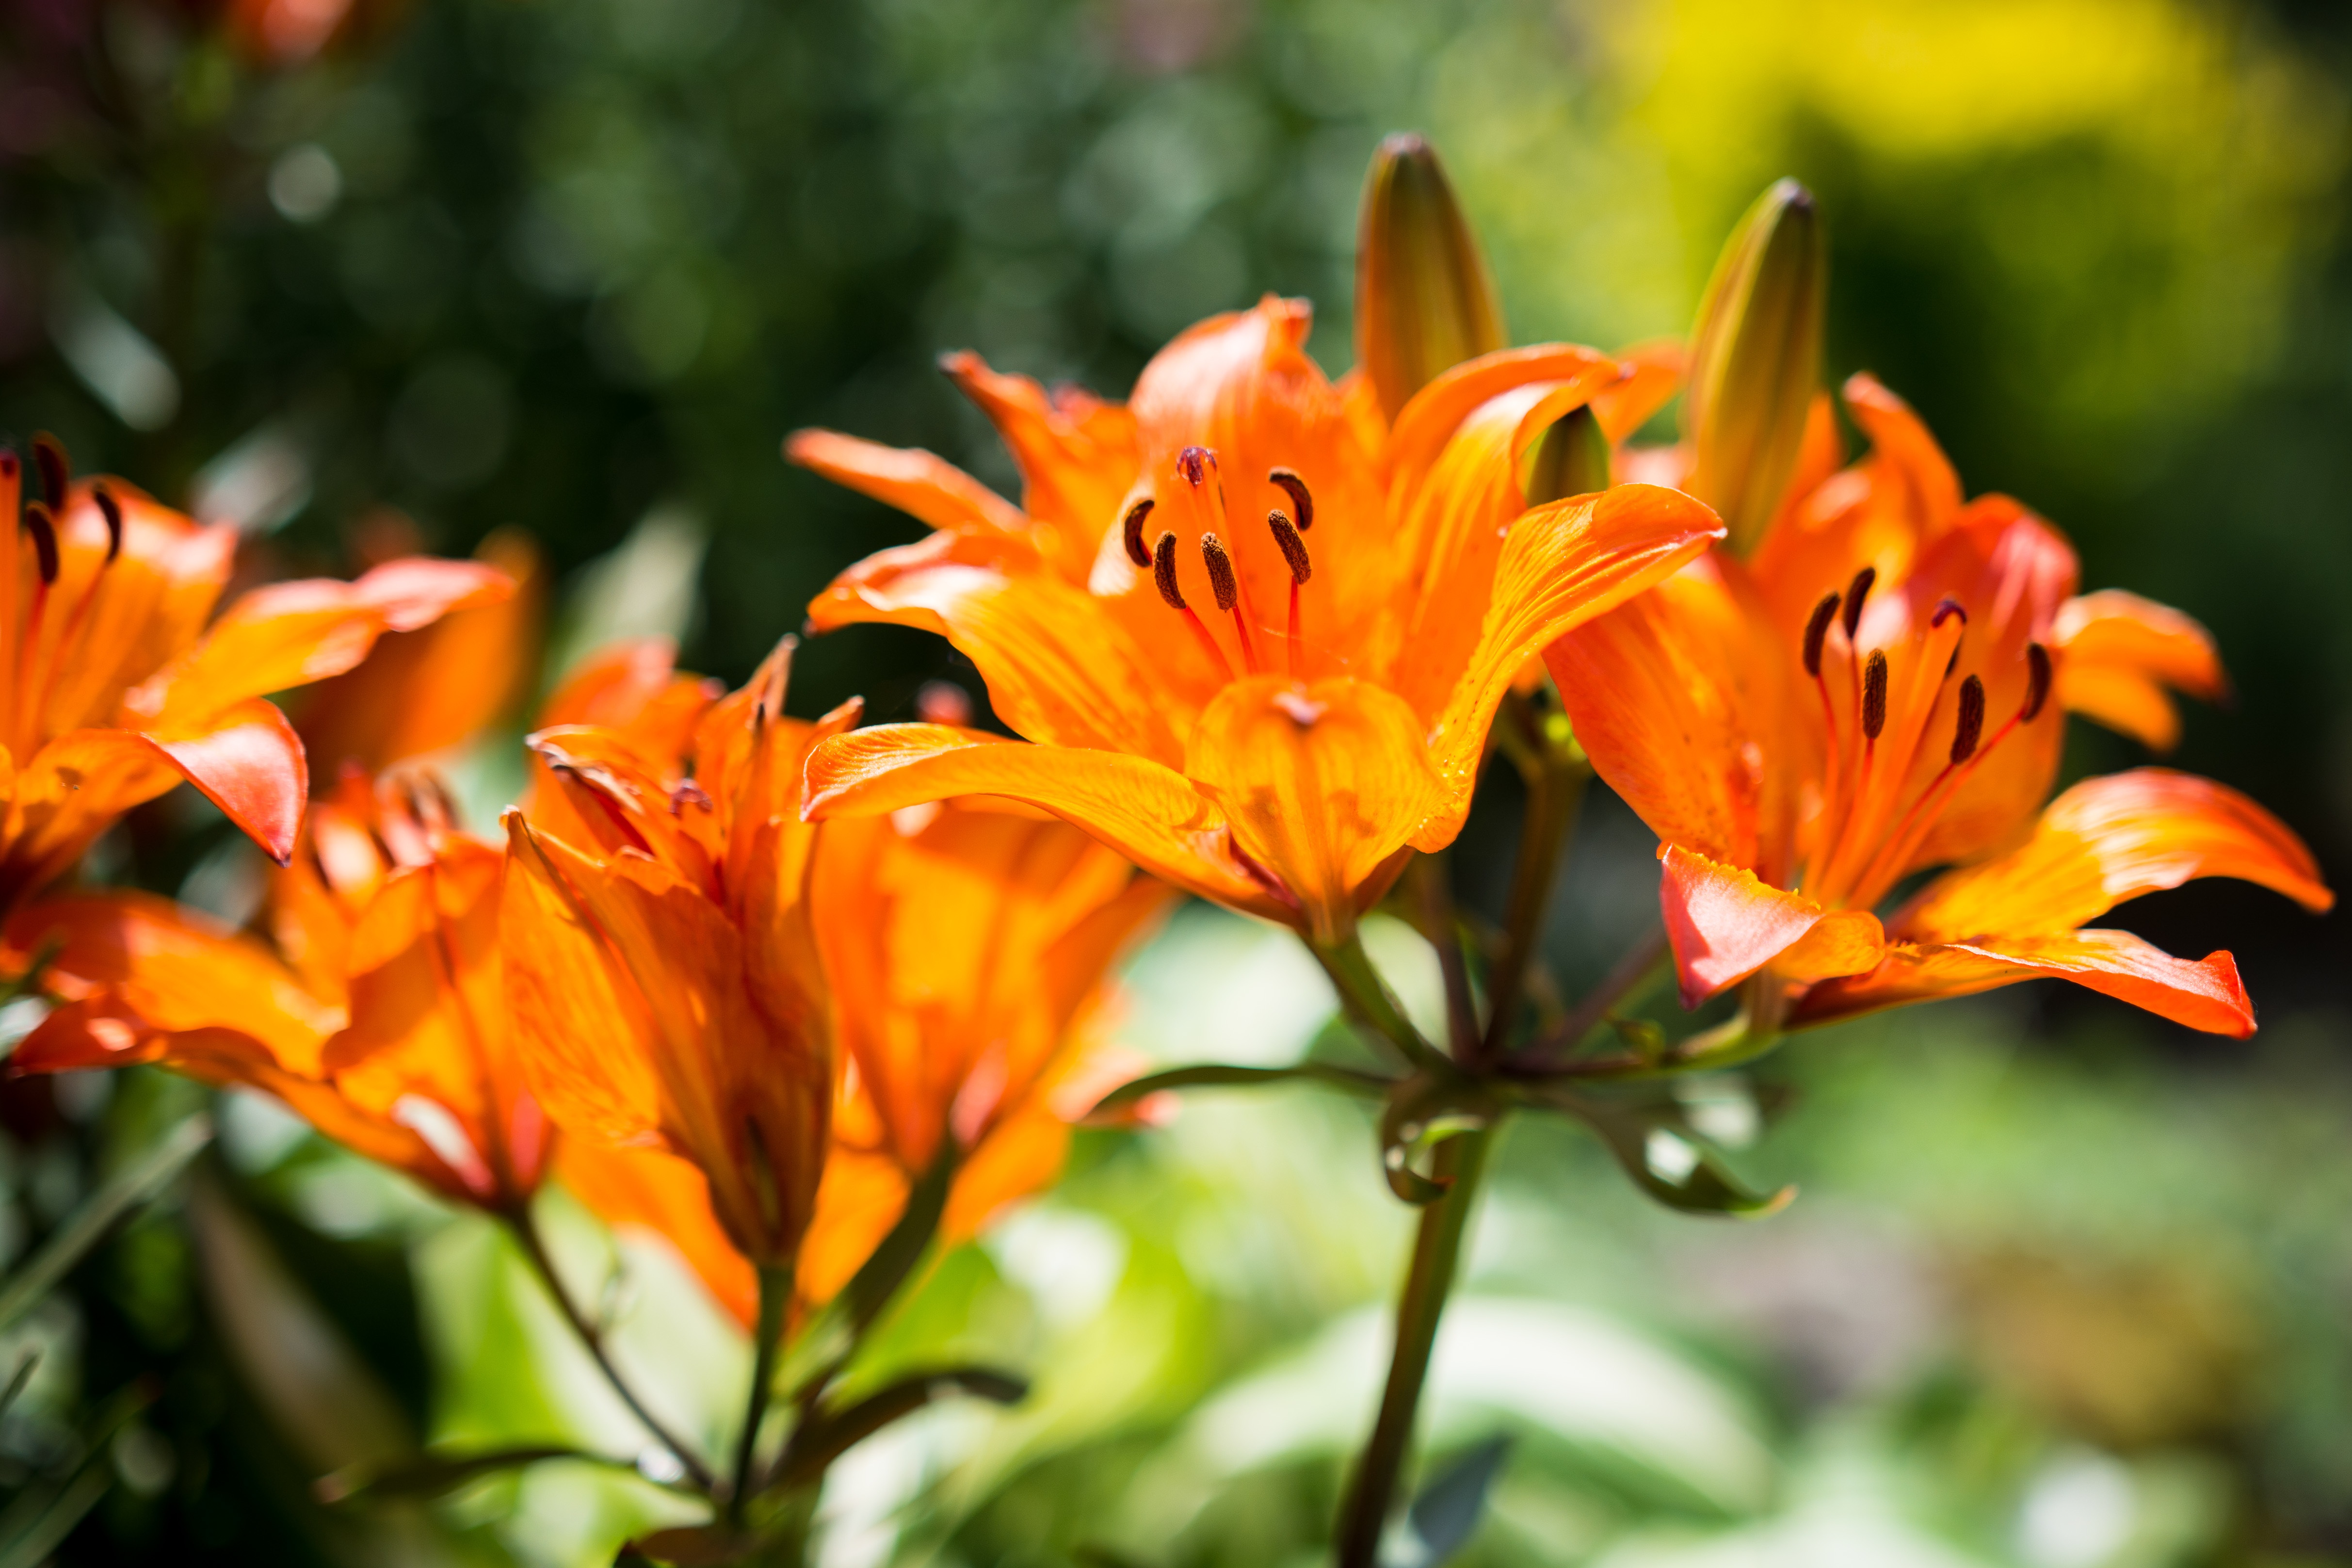
nature, plant, leaf, flower, petal, autumn, botany, yellow, flora, season, wildflower, close up, shrub, lily, macro photography, flowering plant, orange lily, land plant